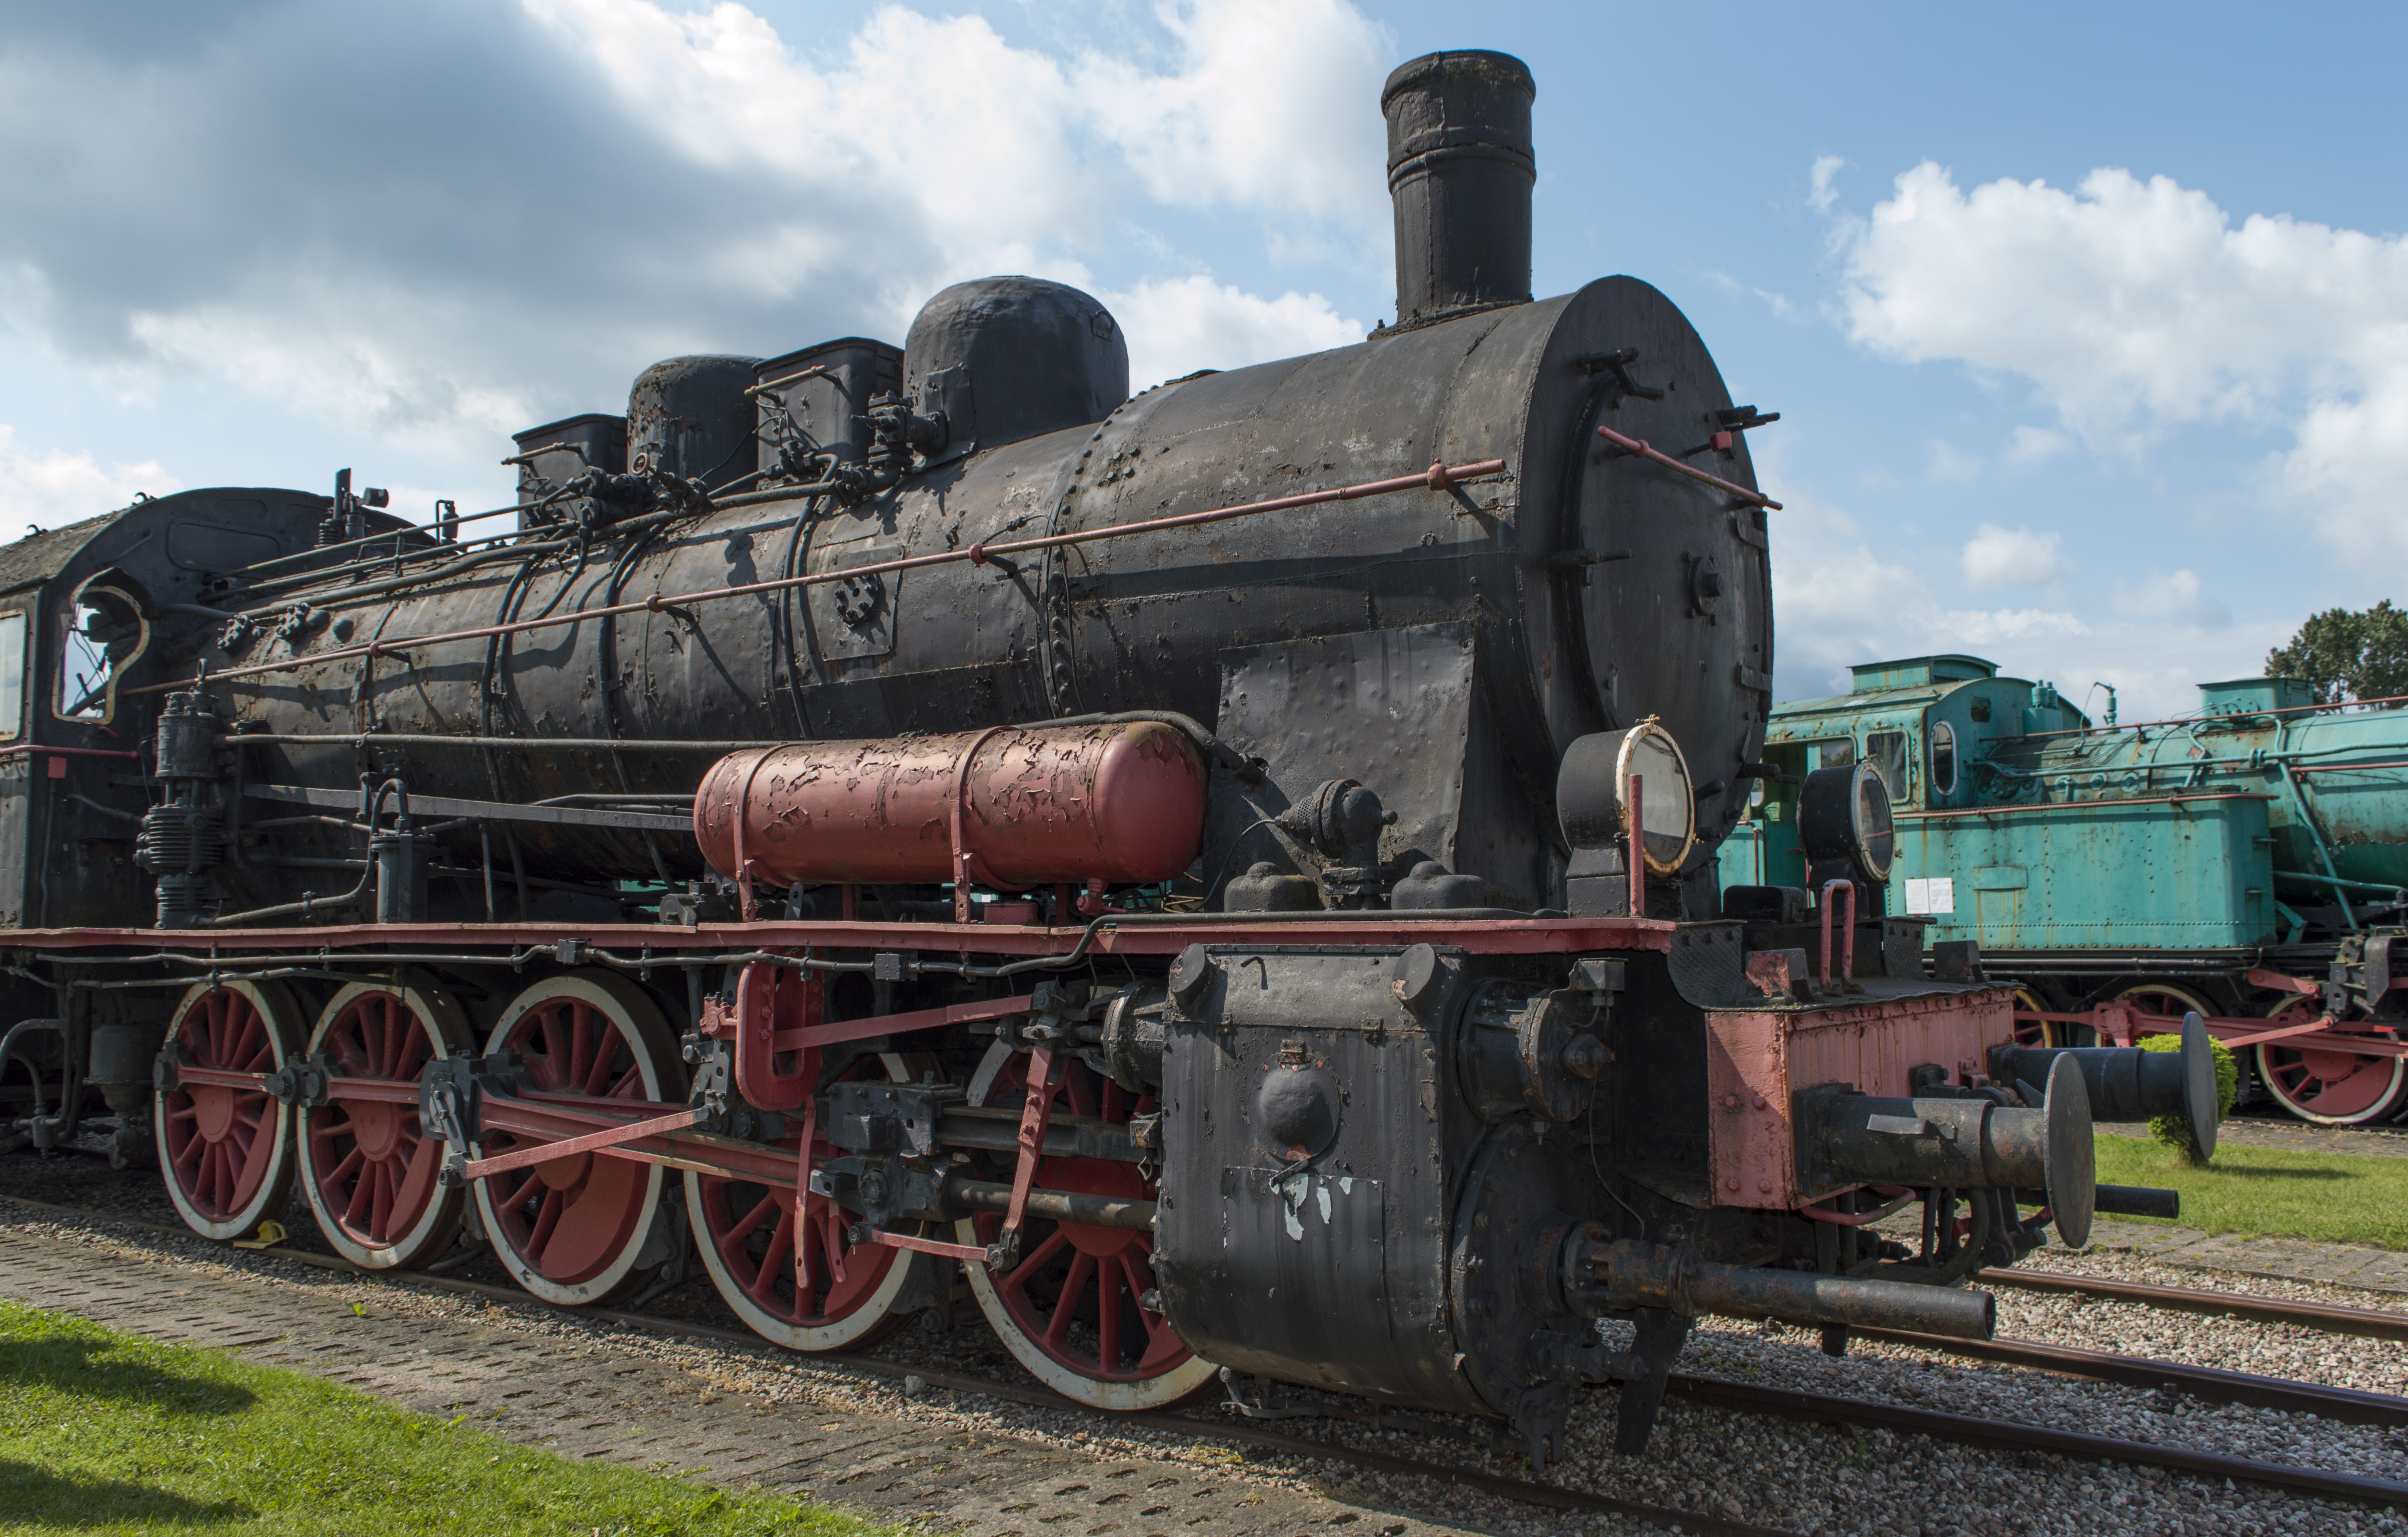
track, railway, train, transport, vehicle, locomotive, steam engine, rail transport, land vehicle, rolling stock, automotive engine part, railroad car